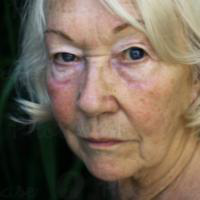
Age group: age 66-80